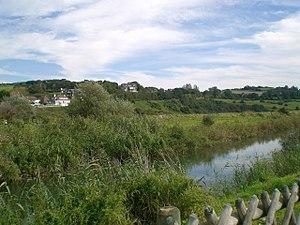
La Scie à Pourville - Hautot-sur-Mer - embouchure -
La Scie est un fleuve côtier de Normandie, dans le département de Seine-Maritime, en région Normandie, qui se jette dans la Manche et dont la vallée, occupée par de nombreux vergers de pommiers, porte le témoignage de nombreux hommes illustres.